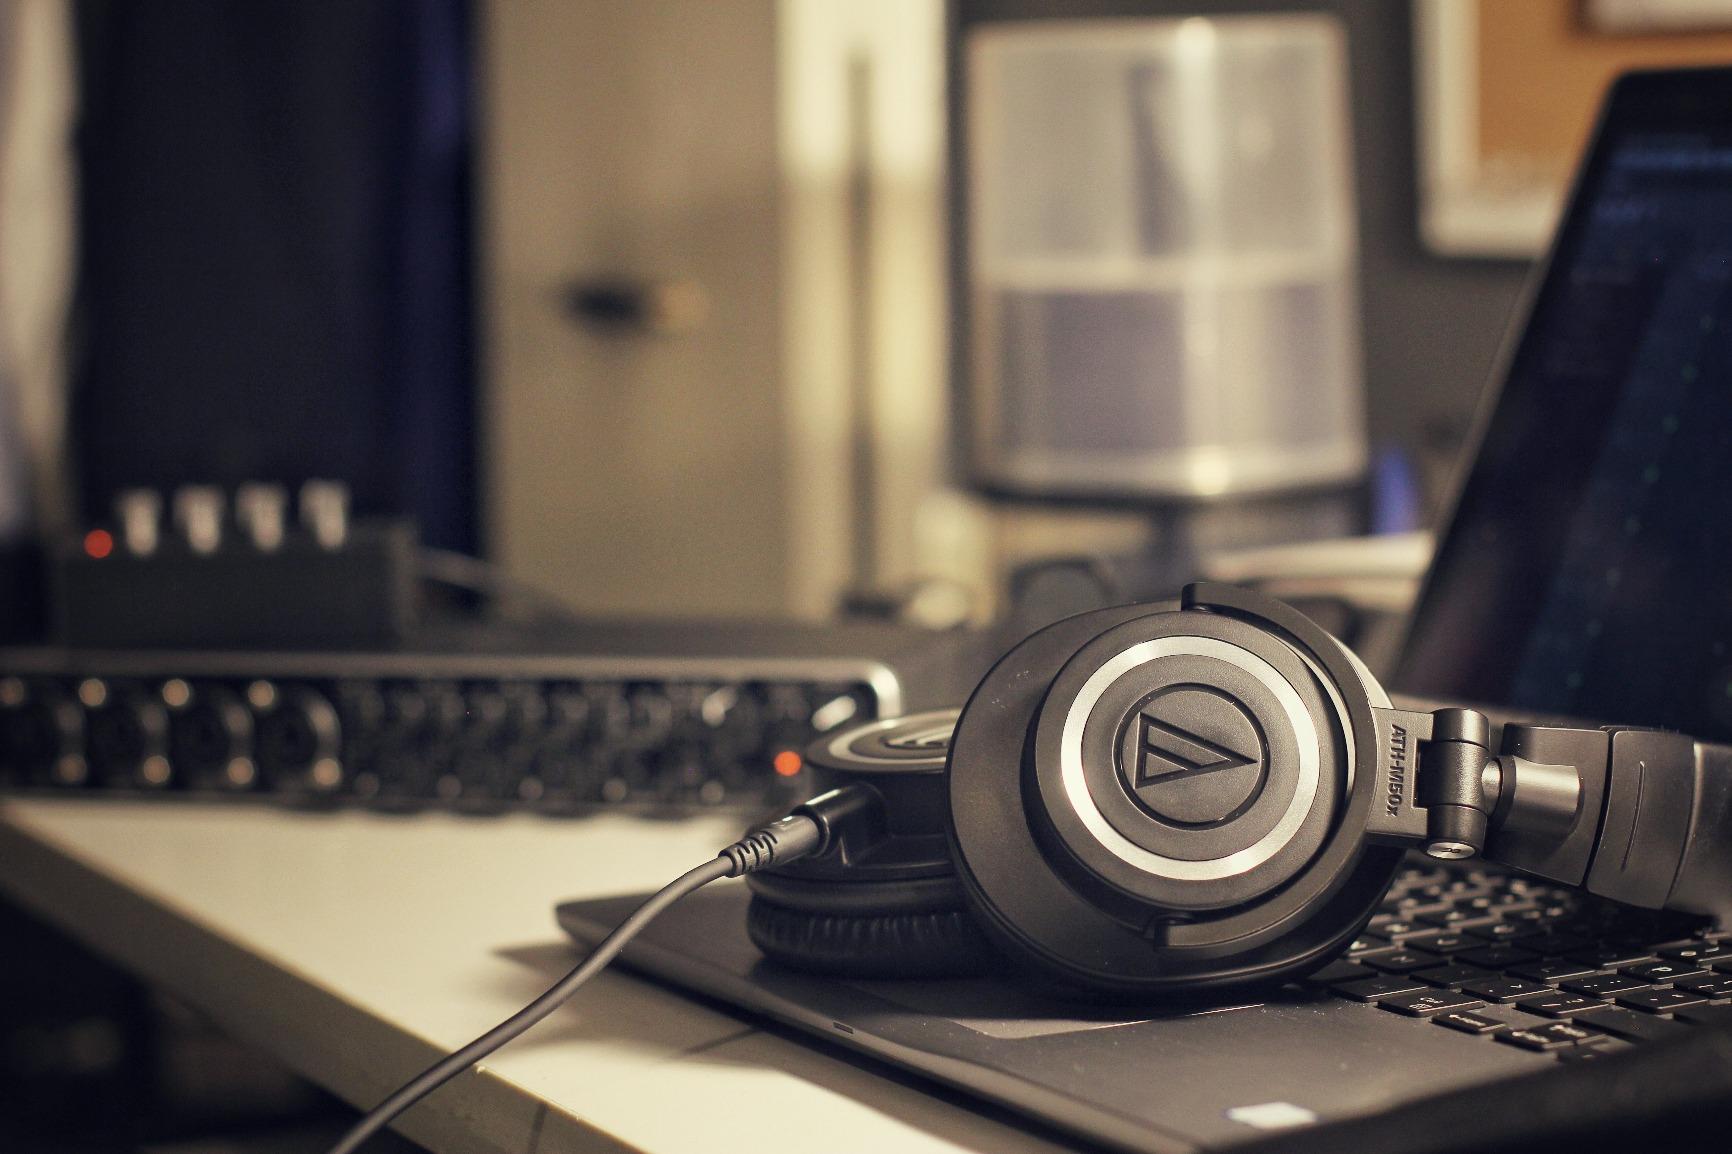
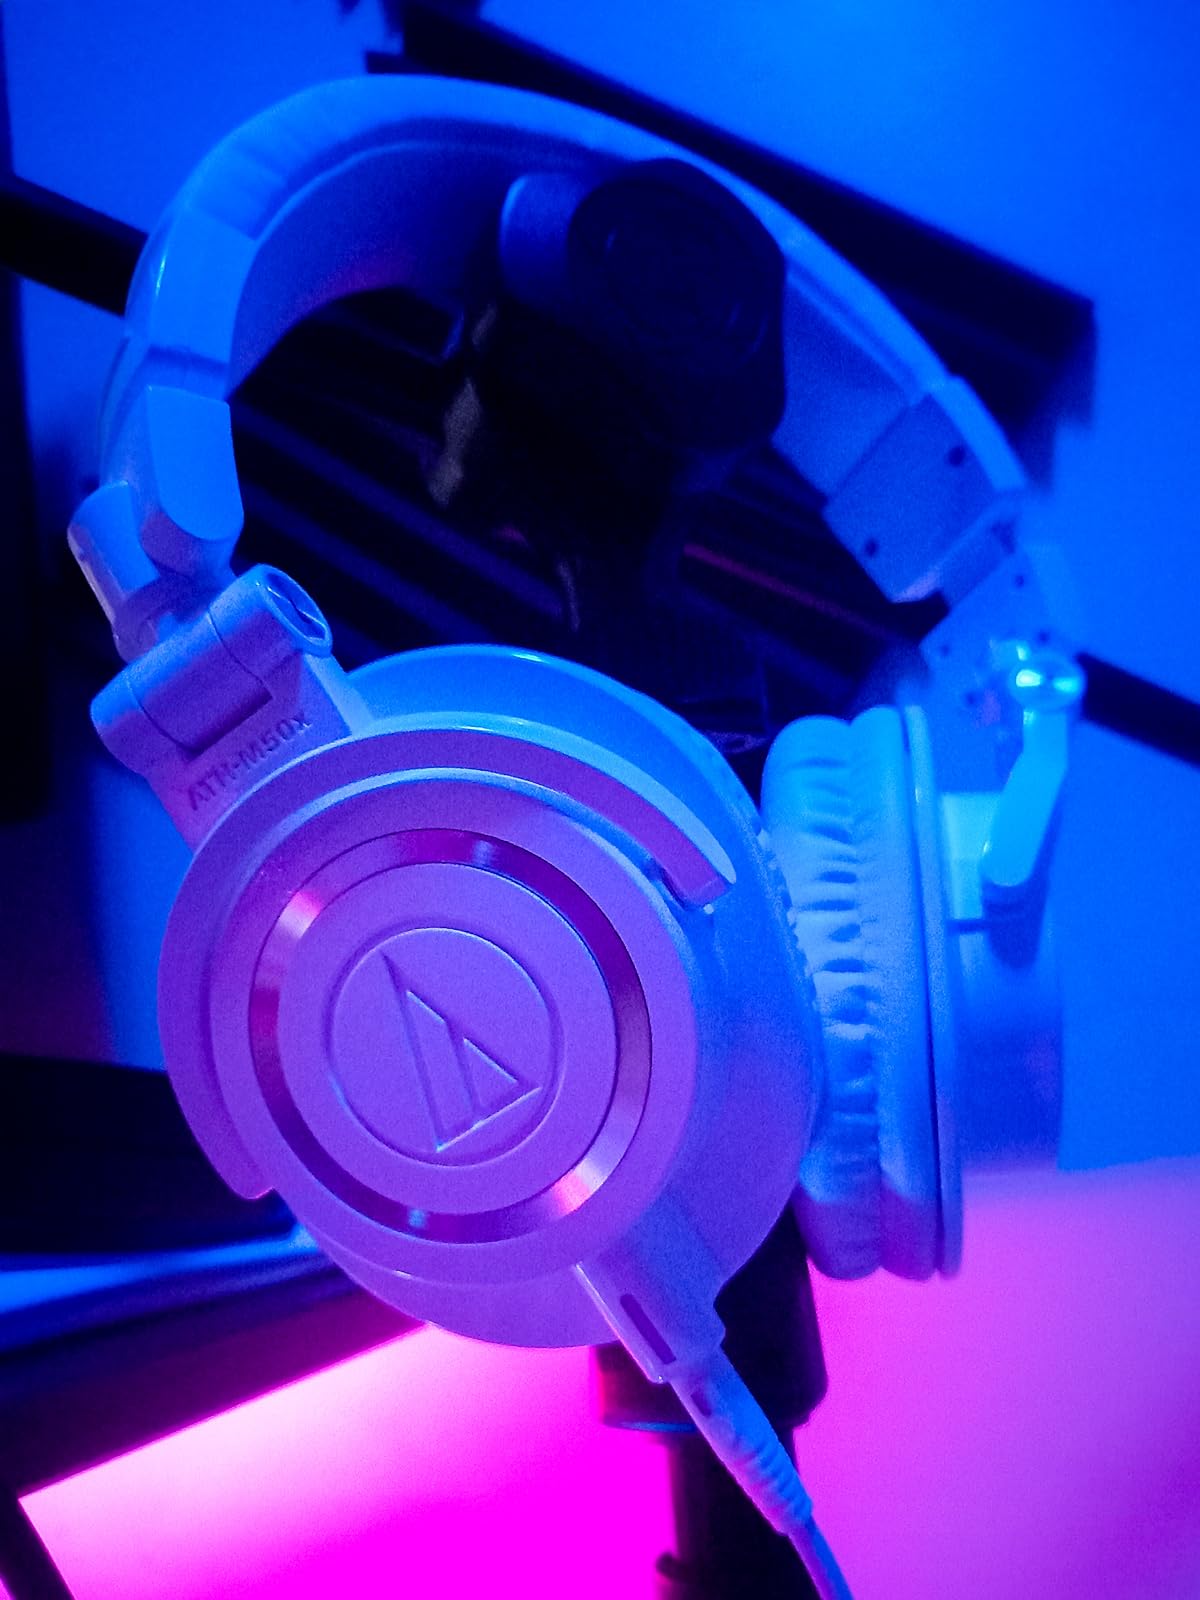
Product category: headphones
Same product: no